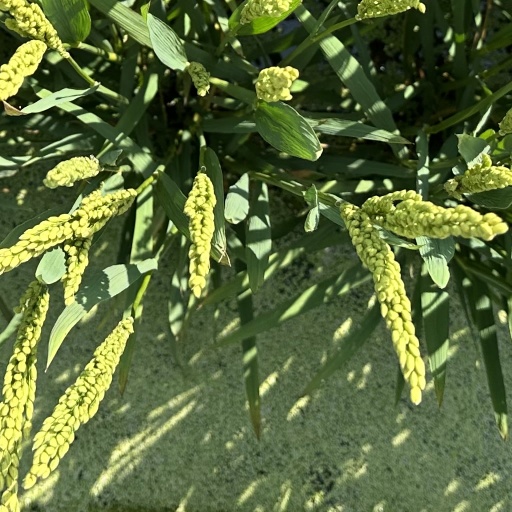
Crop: rice